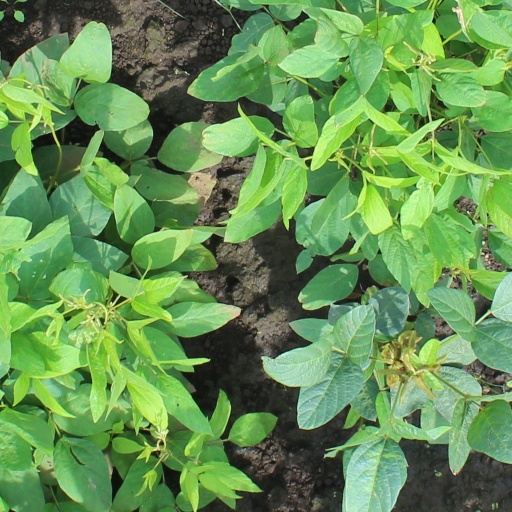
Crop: soybean